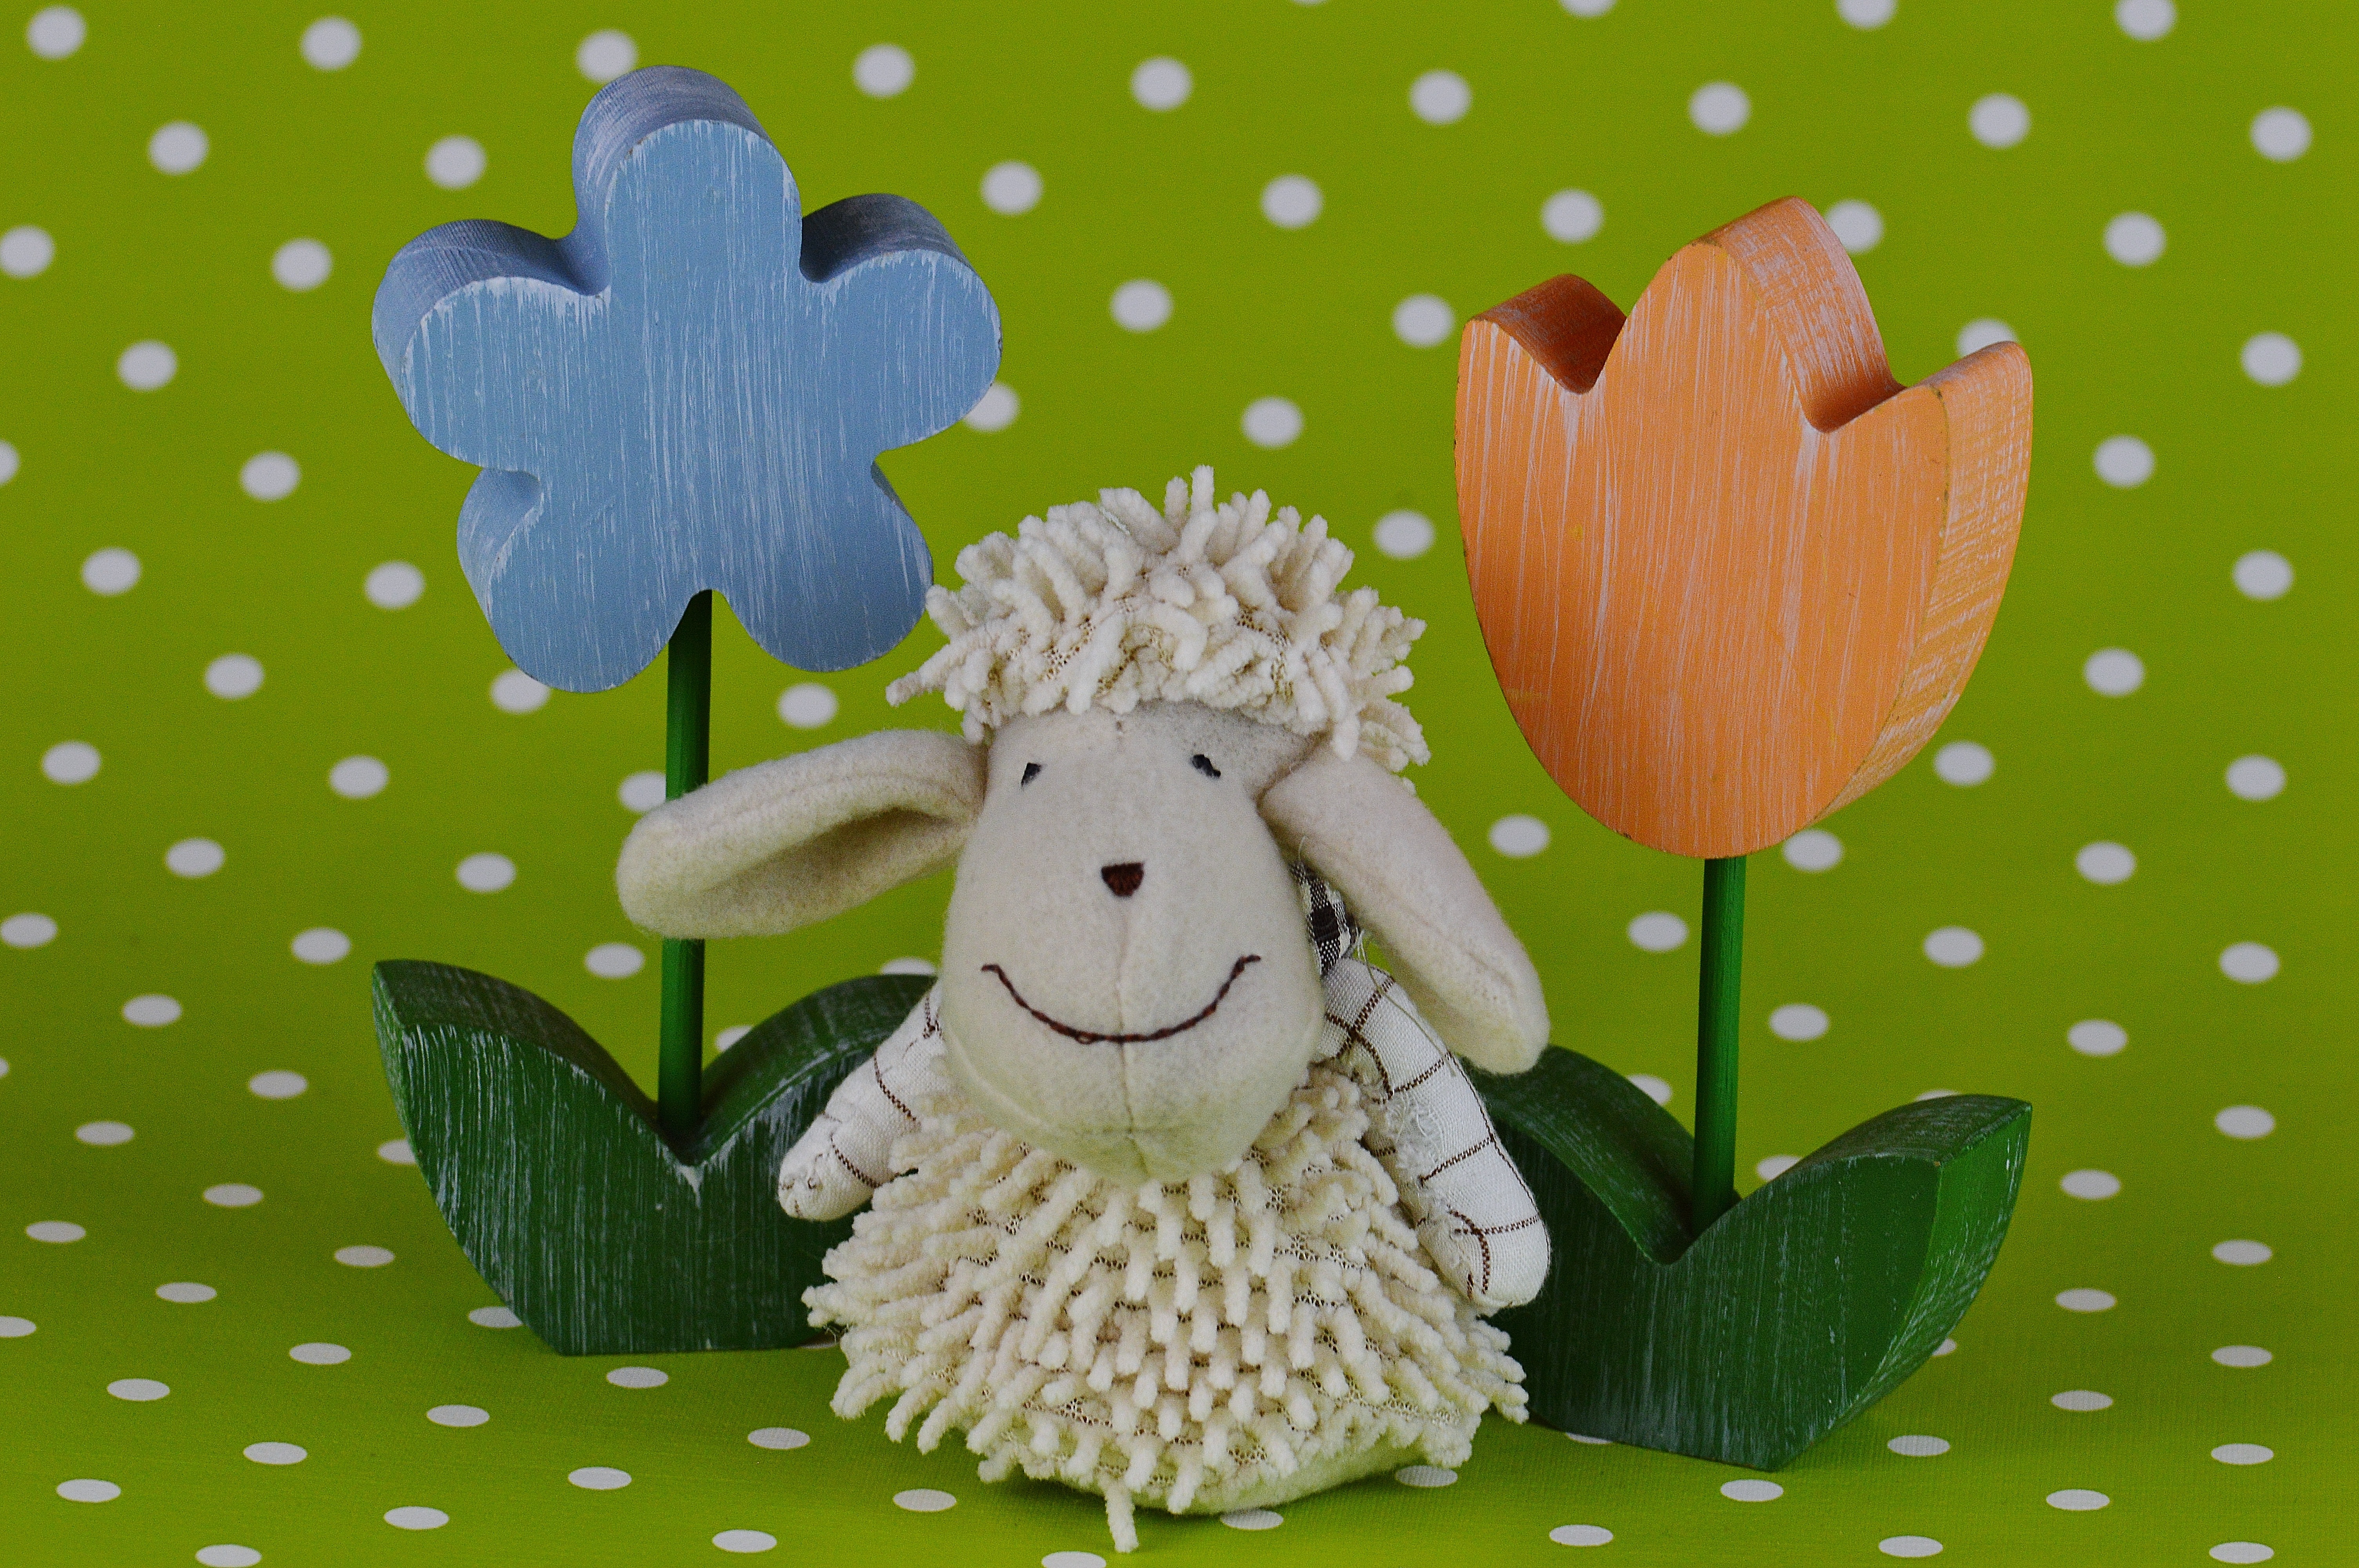
sweet, flower, animal, decoration, pattern, spring, sheep, toy, flowers, art, figure, illustration, easter, decorated, sch fchen